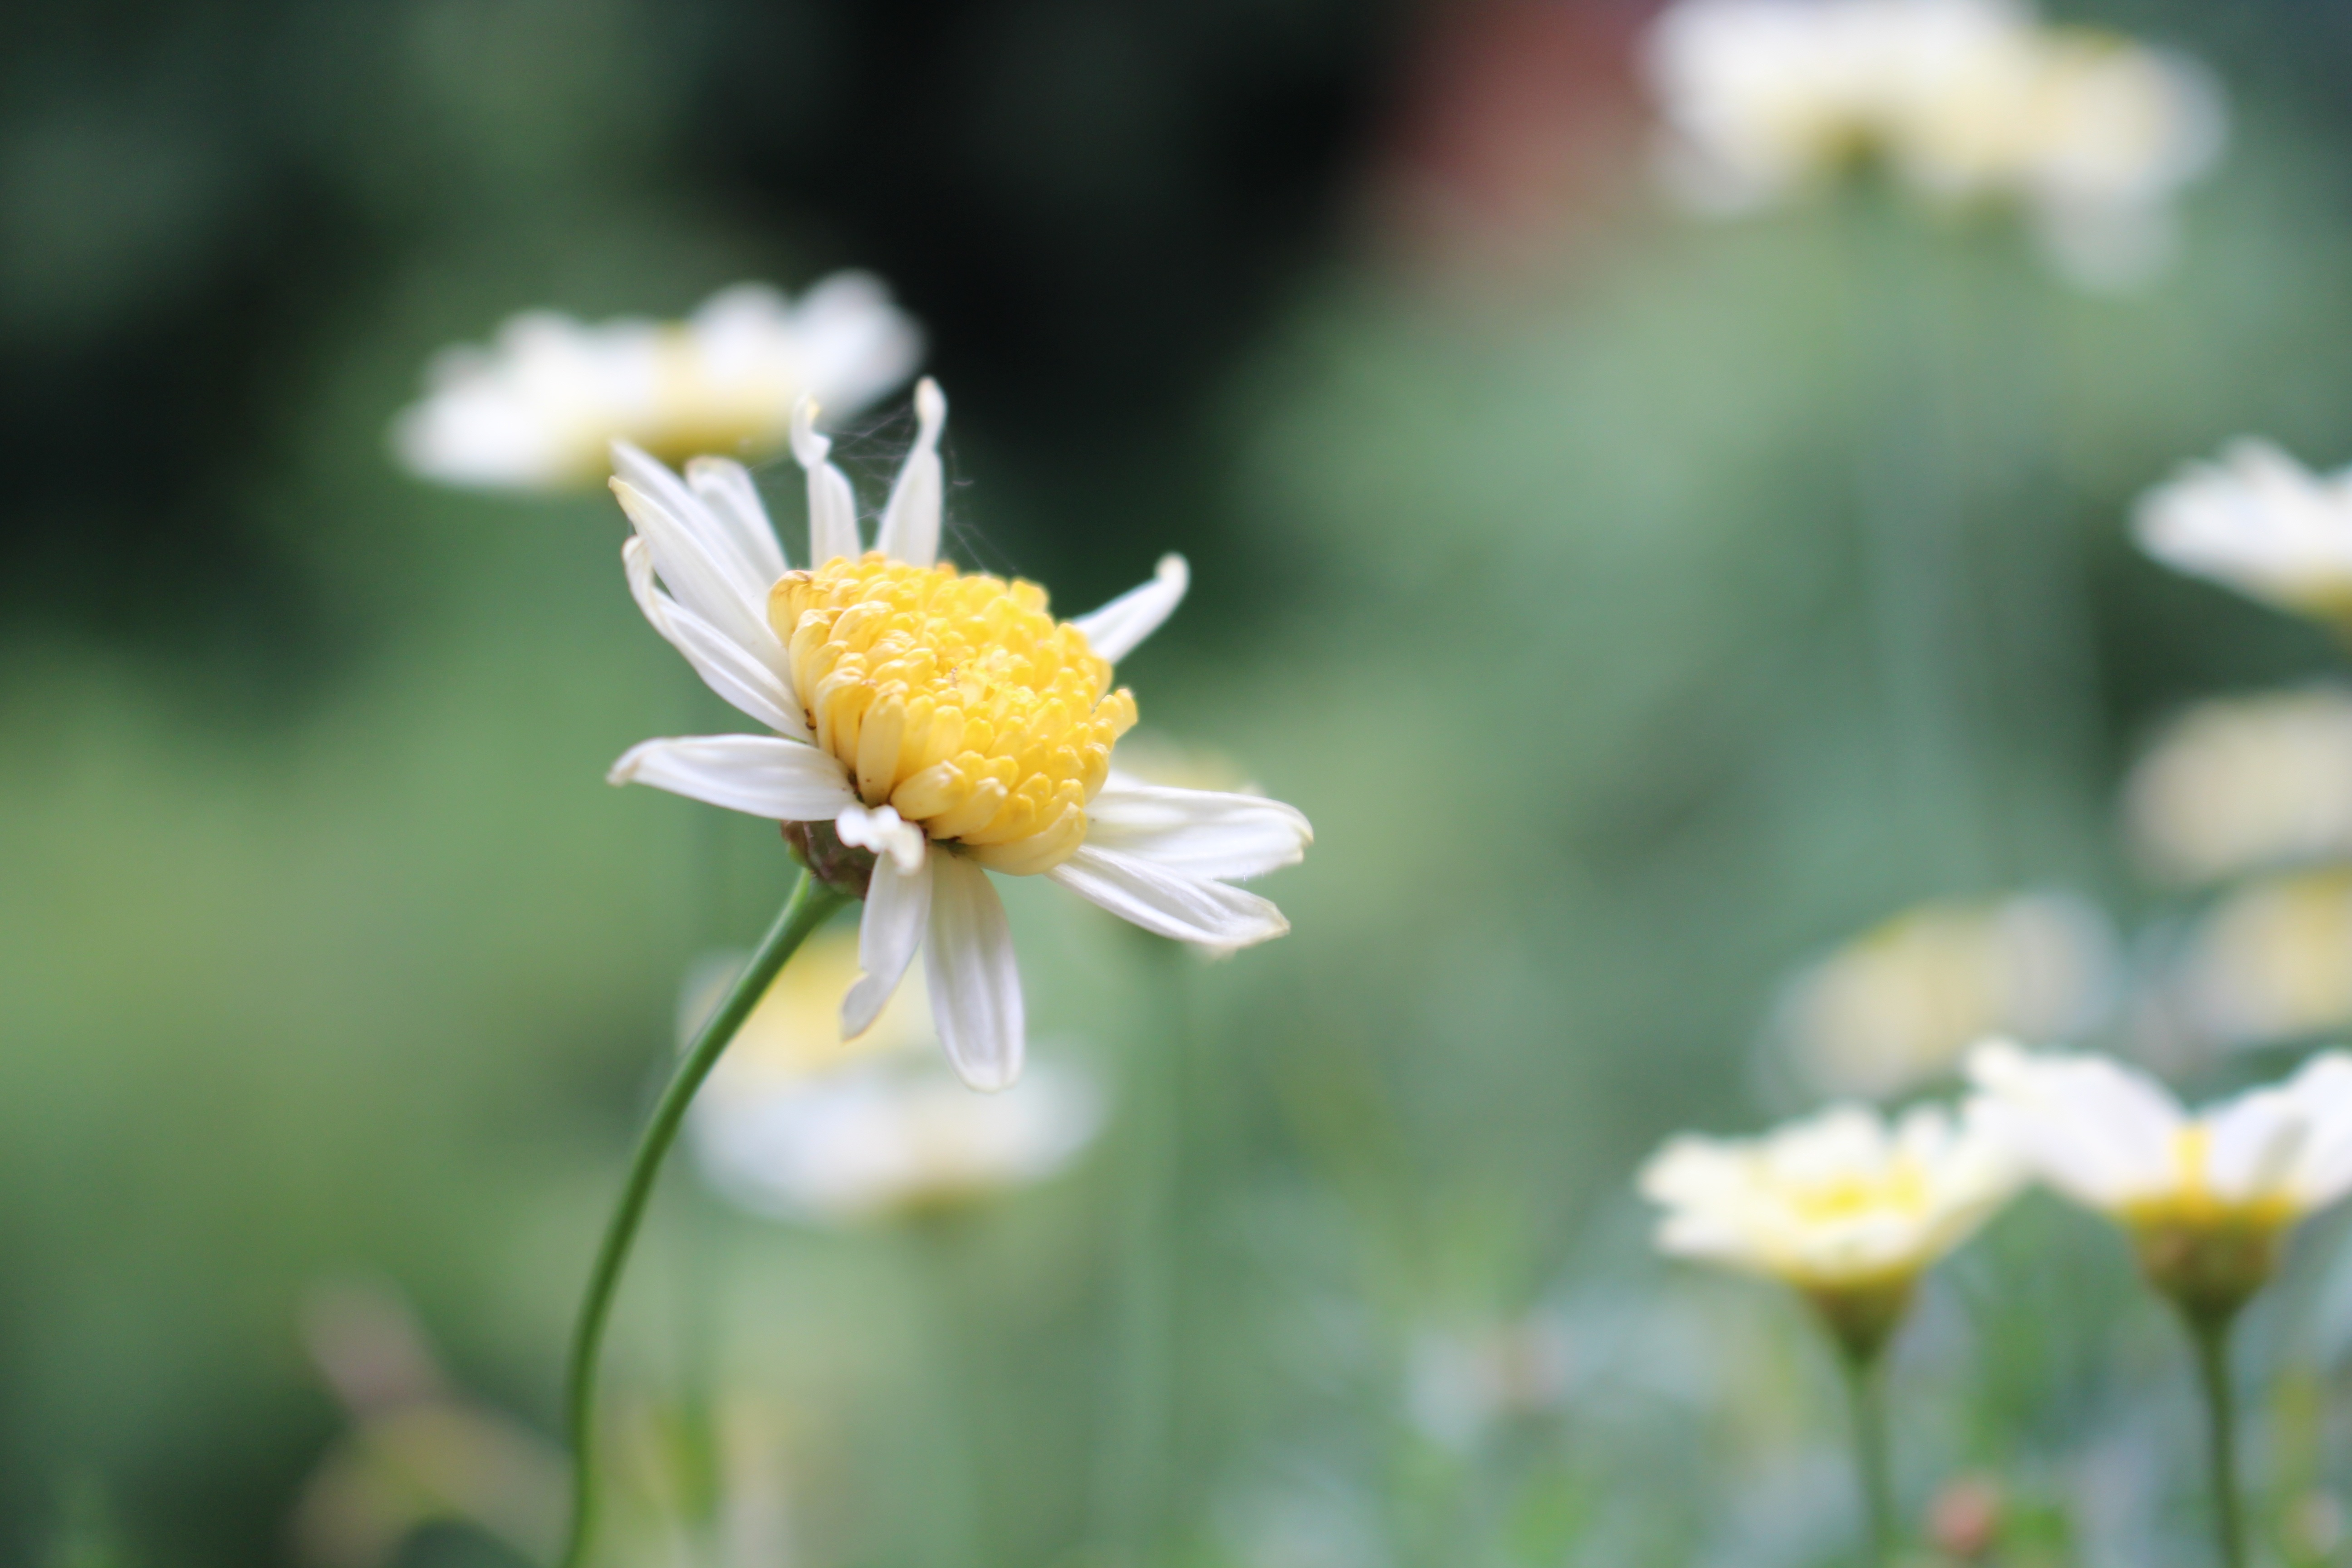
nature, blossom, plant, meadow, sunlight, flower, petal, bloom, summer, daisy, green, botany, yellow, flora, wildflower, flowers, close up, nectar, macro photography, flowering plant, daisy family, oxeye daisy, land plant, chamaemelum nobile